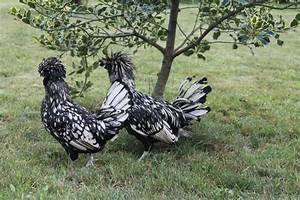
Label: chicken